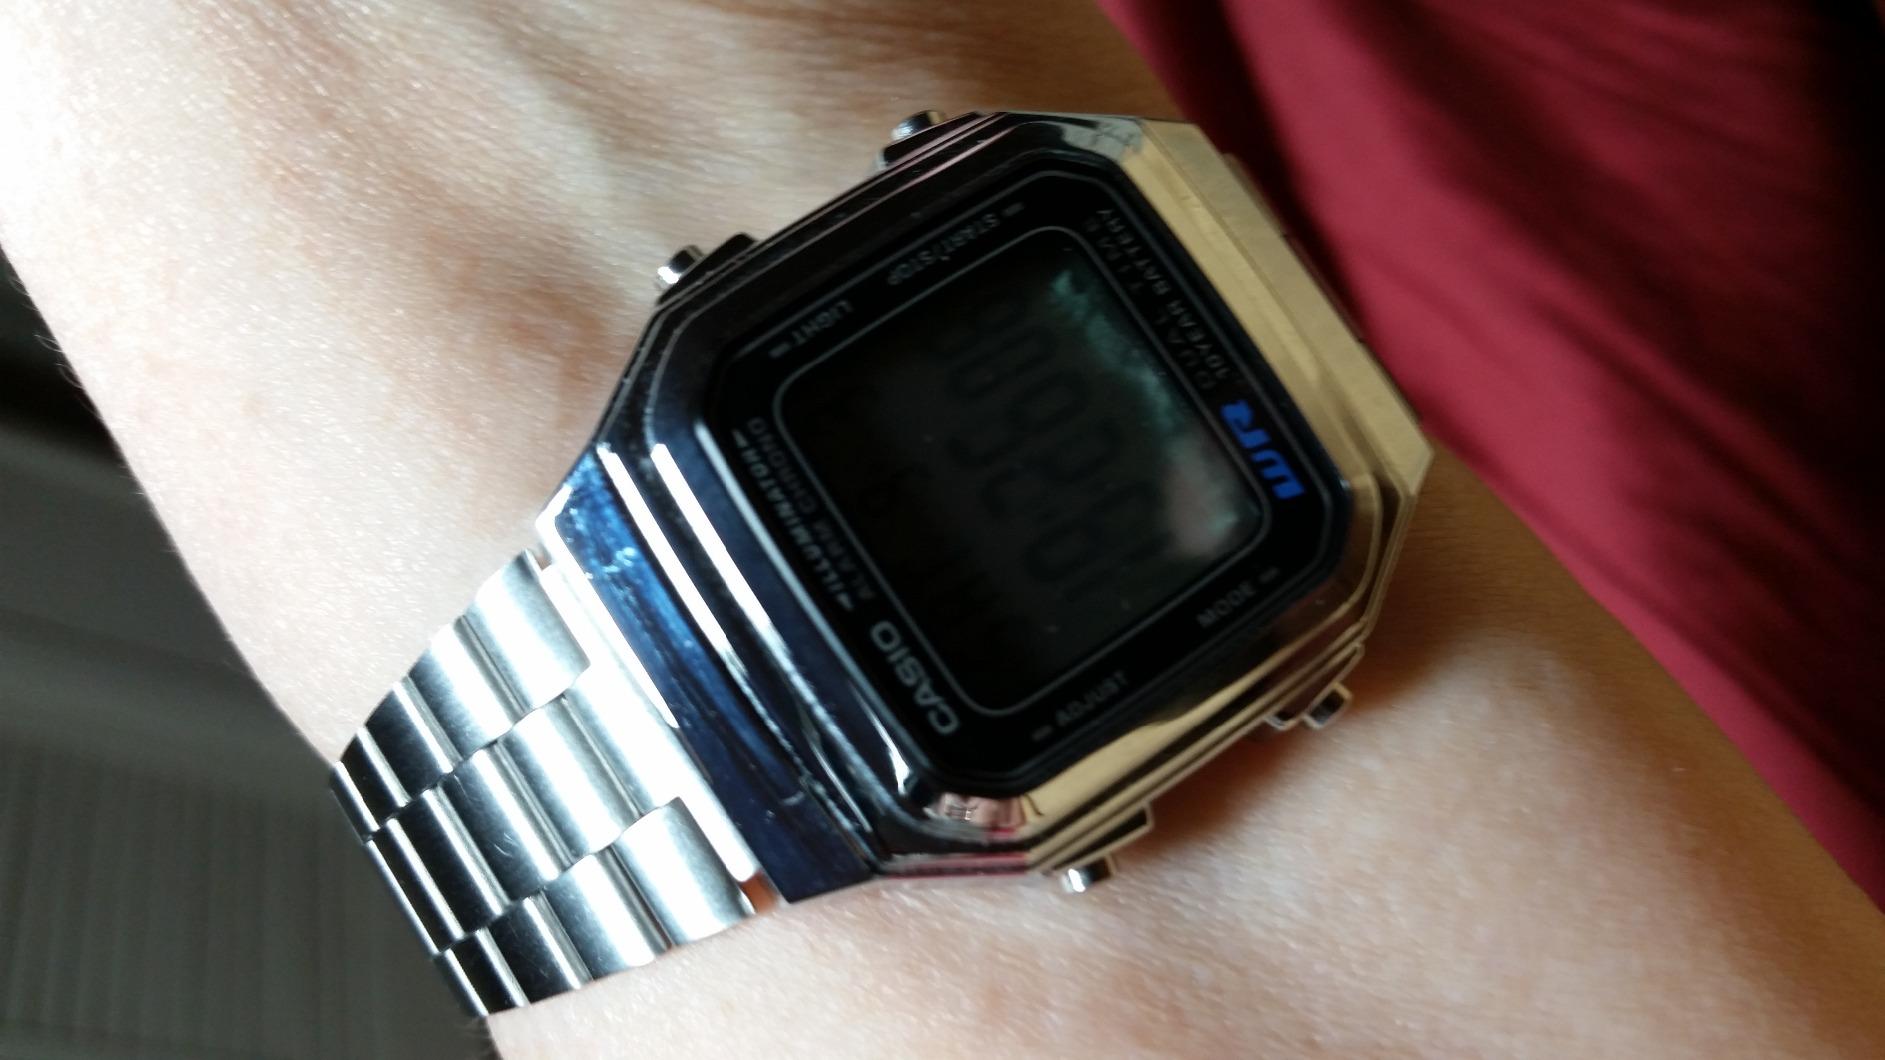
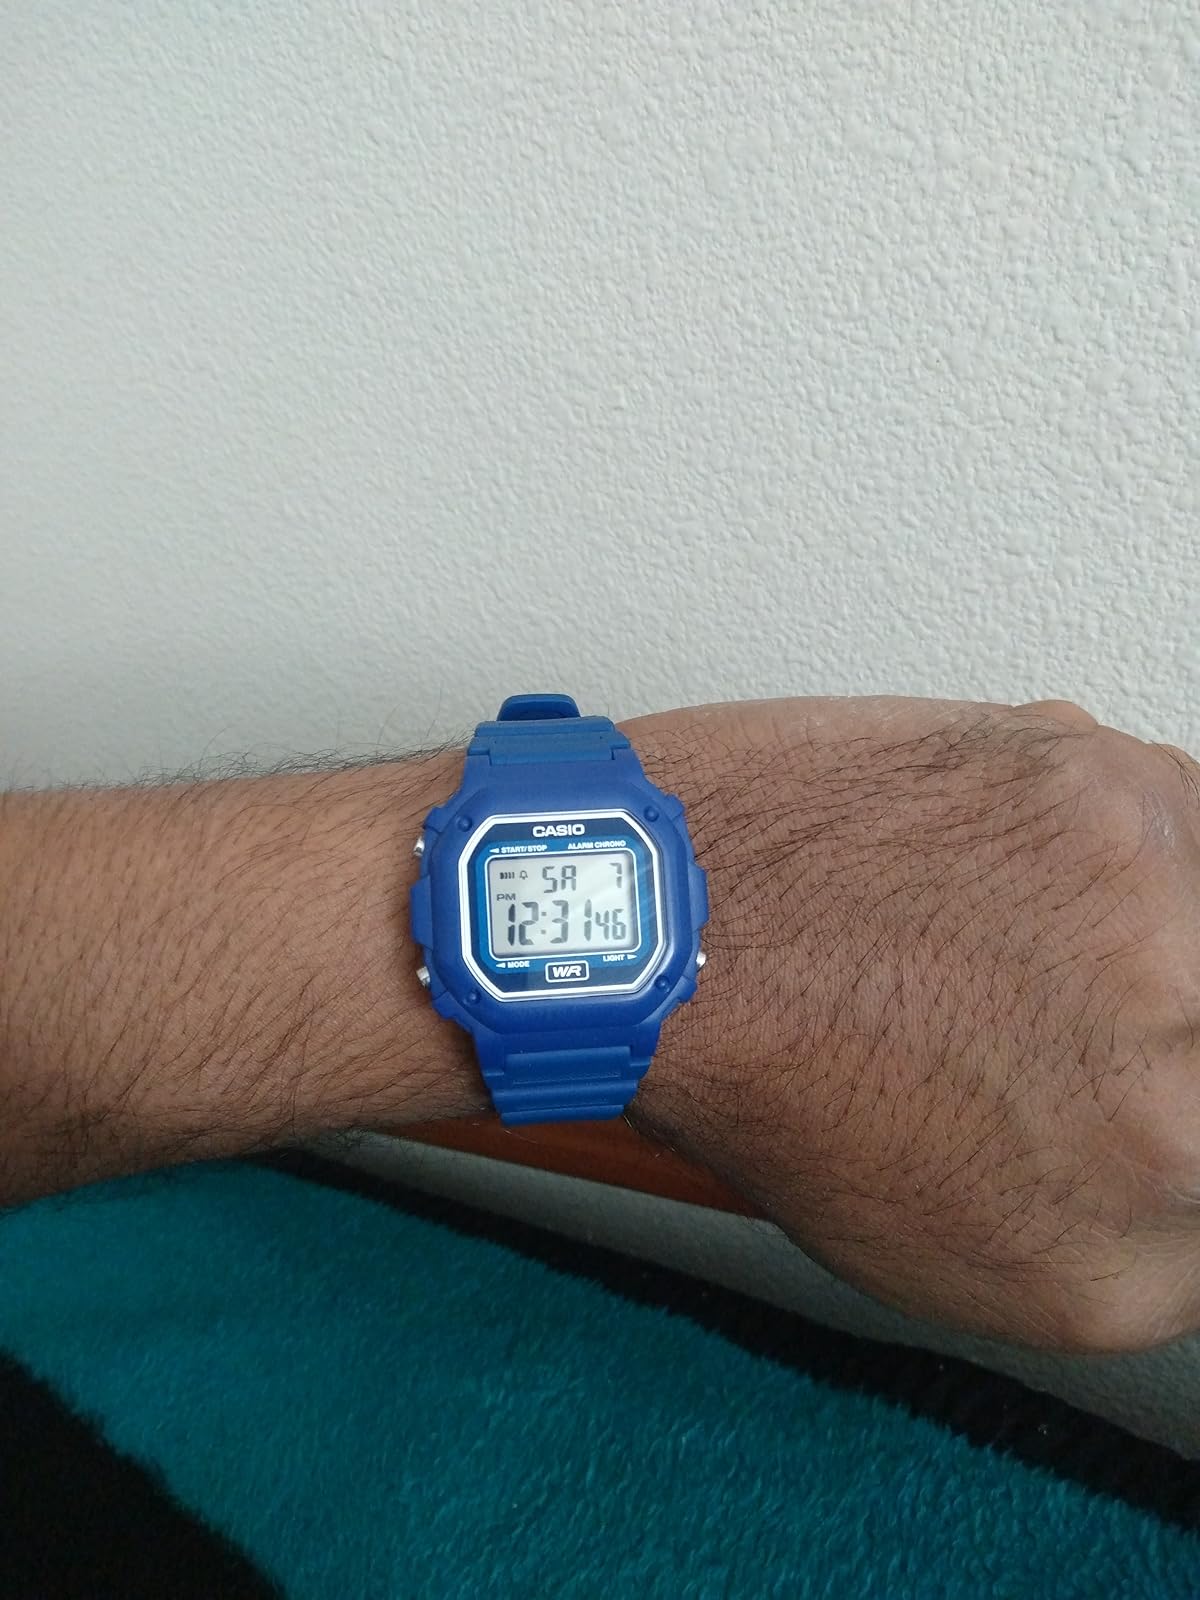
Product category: accessories_watch
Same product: no